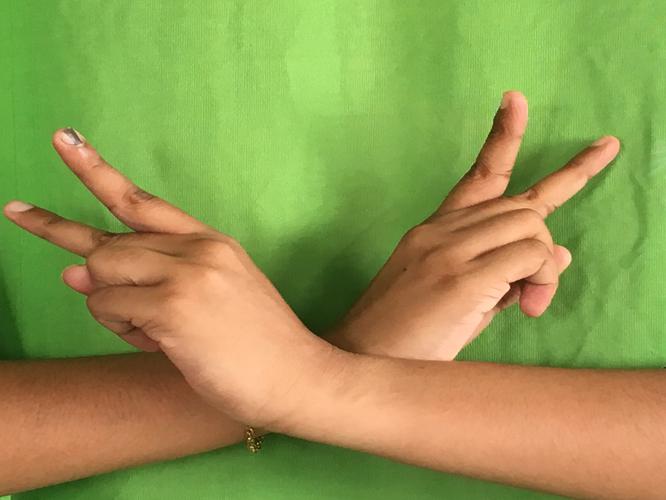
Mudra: Kartariswastika
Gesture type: double_hand